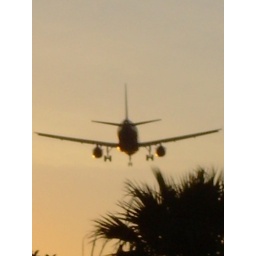
I was waiting to get my rental car and the planes were flying right over my head.